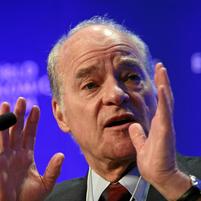
Age: 64